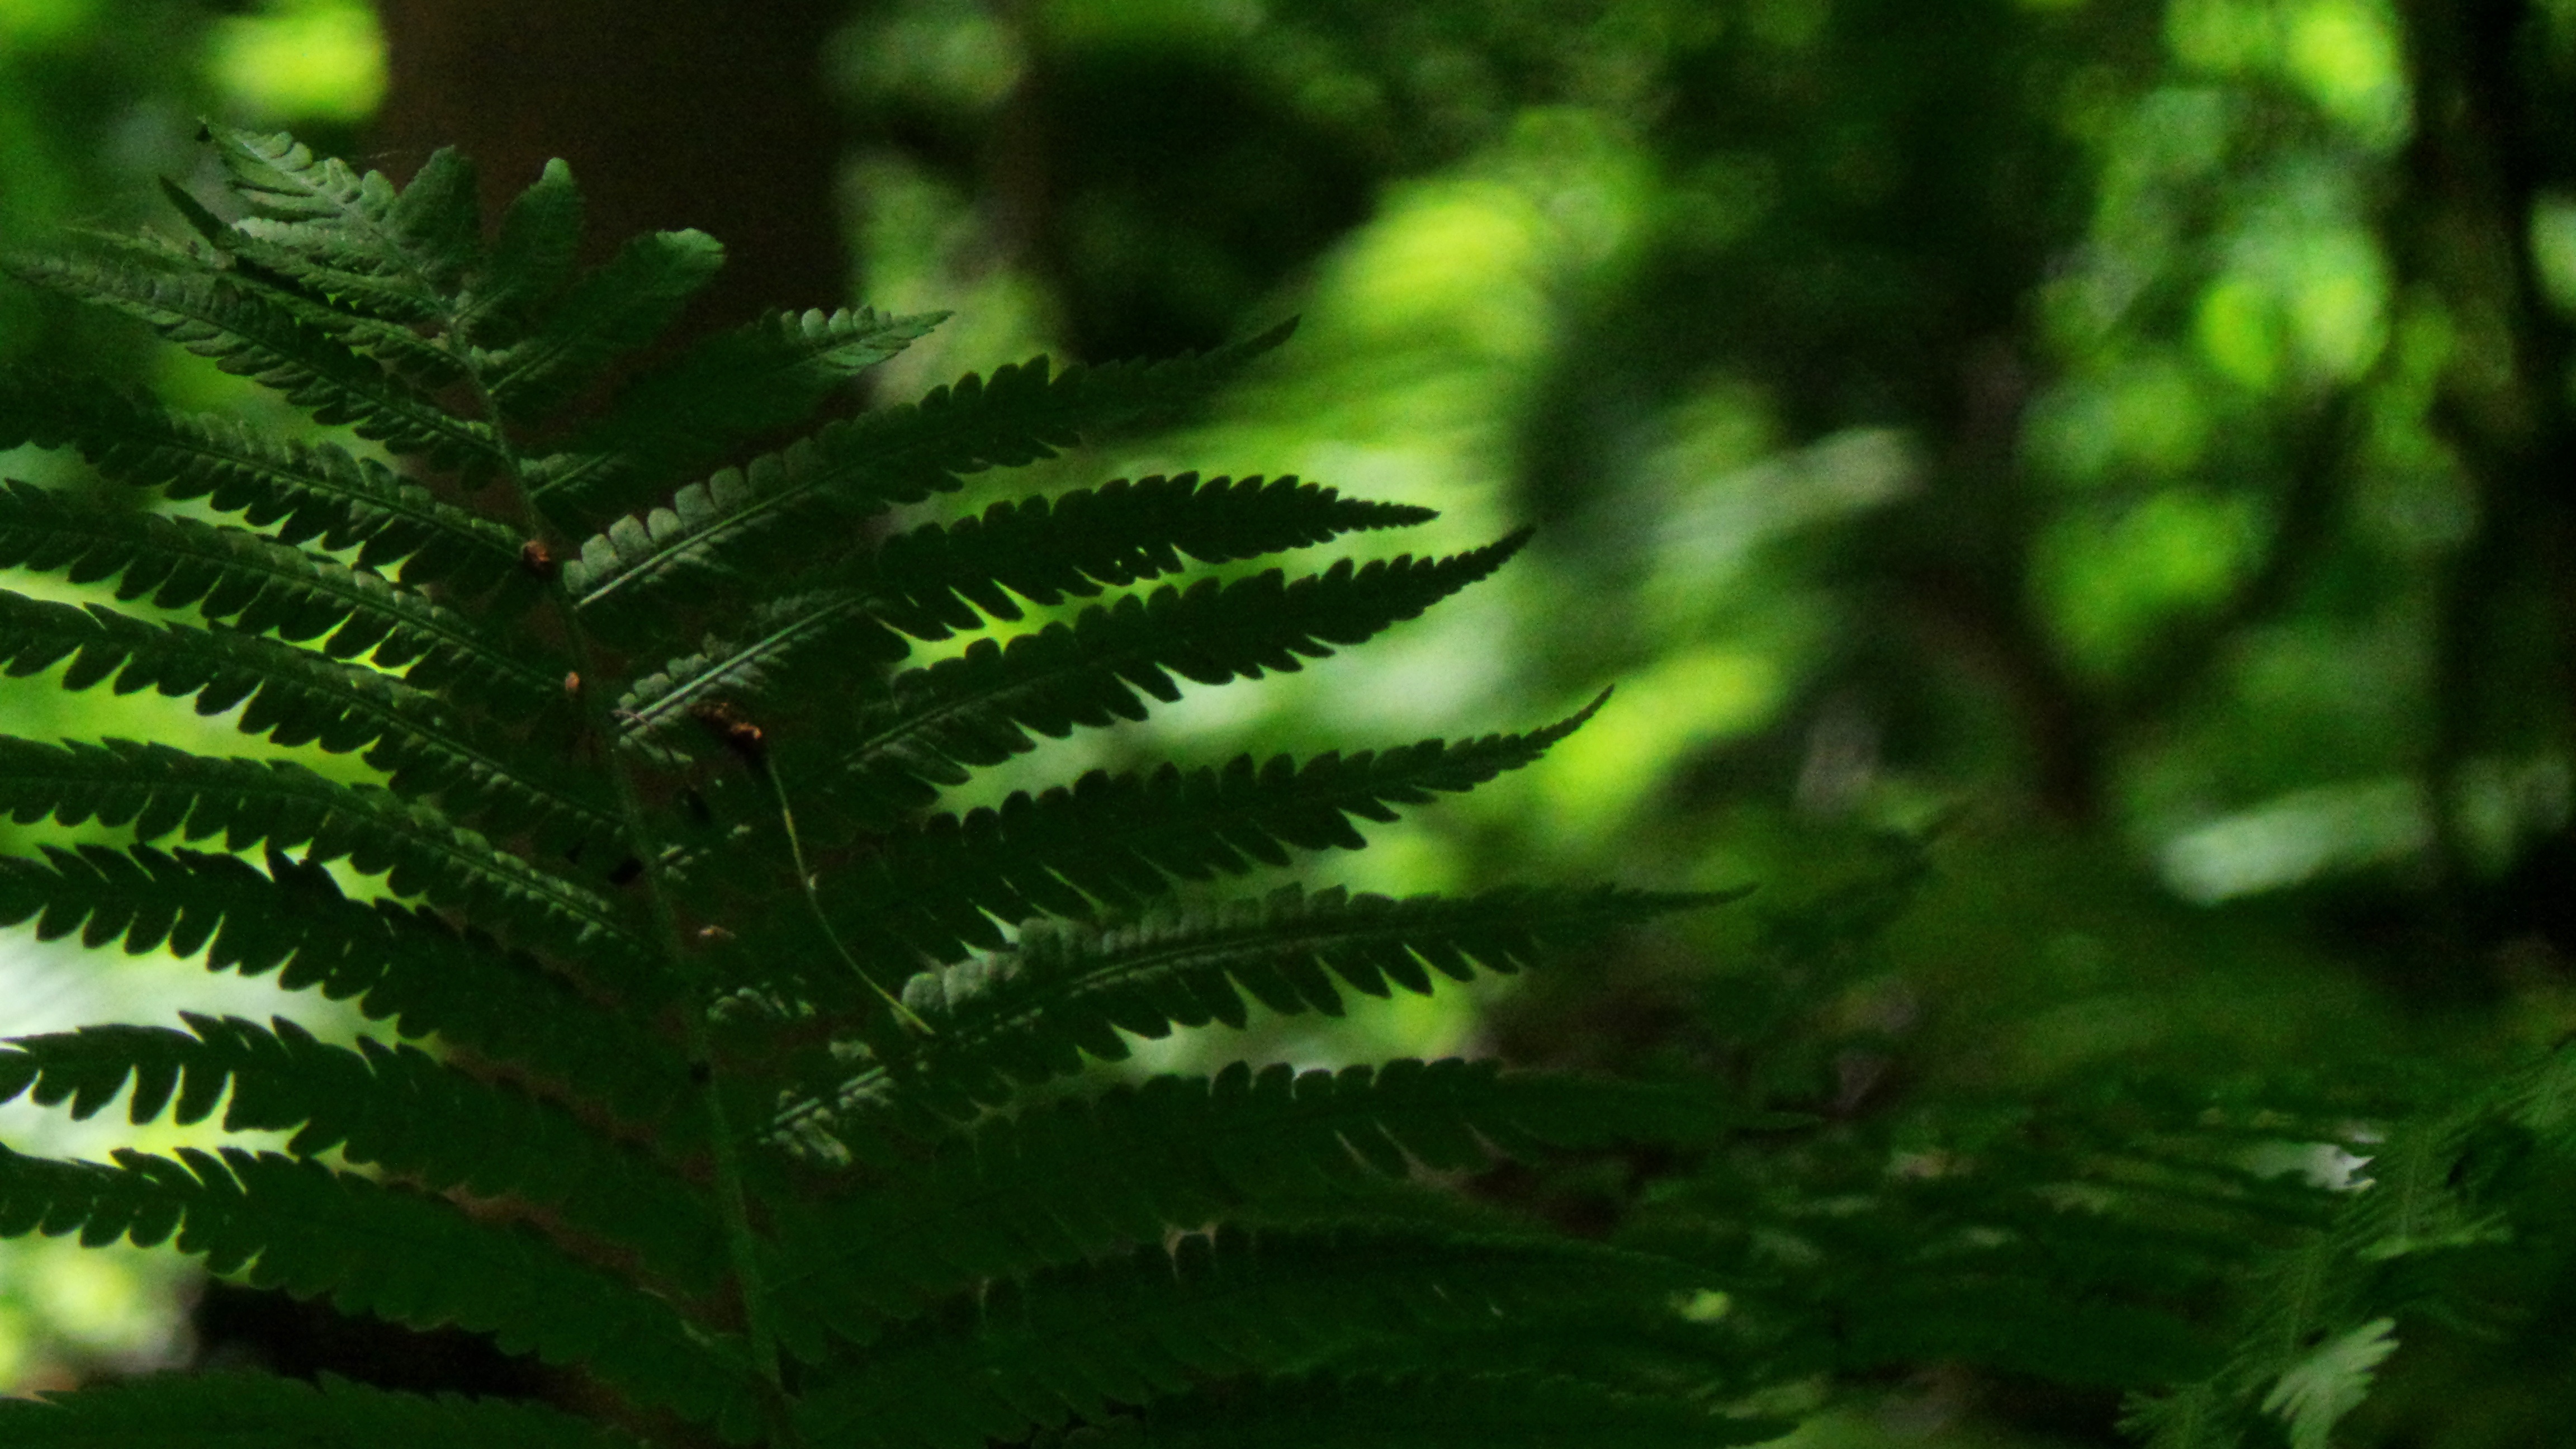
tree, forest, branch, plant, leaf, flower, green, jungle, botany, flora, fern, vegetation, rainforest, plant stem, land plant, ferns and horsetails, vascular plant